Ross Bleckner

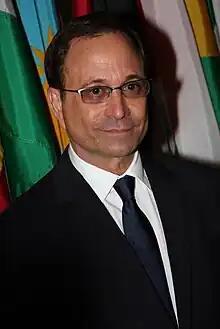
Bleckner in May 2009

Ross Bleckner (born May 12, 1949) is an American artist. He currently lives and works in New York City. His artistic focus is on painting, and he held his first solo exhibition in 1975. Some of his art work reflected on the AIDS epidemic.